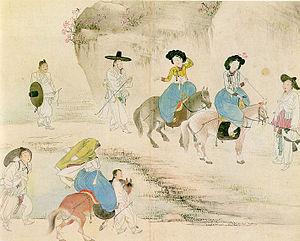
Shin Yun-bok, né vers 1758, mort après 1813 est un peintre coréen connu sous le pseudonyme de Hyewon. Son prénom de courtoisie était Ipbu.